Hutterites

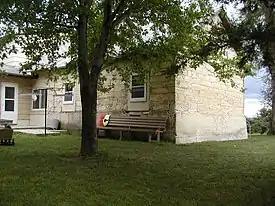
Bon Homme Limestone House

Hutterite communes, called "colonies", are all rural; many depend largely on farming or ranching, depending on their locale, for their income. Colonies in the modern era have been shifting to manufacturing as making a living on farming alone gets more difficult. The colony is virtually self-sufficient as far as labor, constructing its own buildings, doing its own maintenance and repair on equipment, making its own clothes, etc., is concerned. This has changed in recent years, and colonies have started to depend a little more on outside sources for food, clothing and other goods.